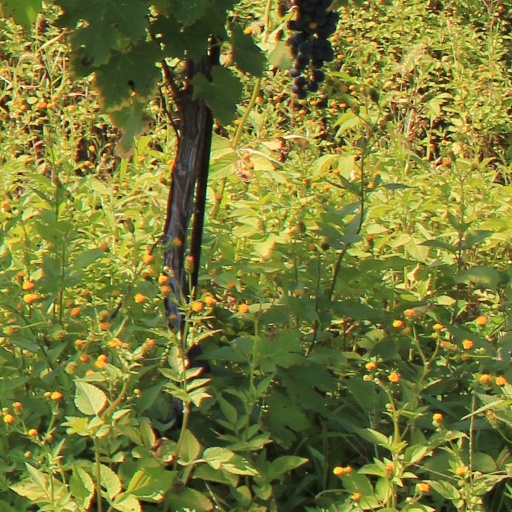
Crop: grape